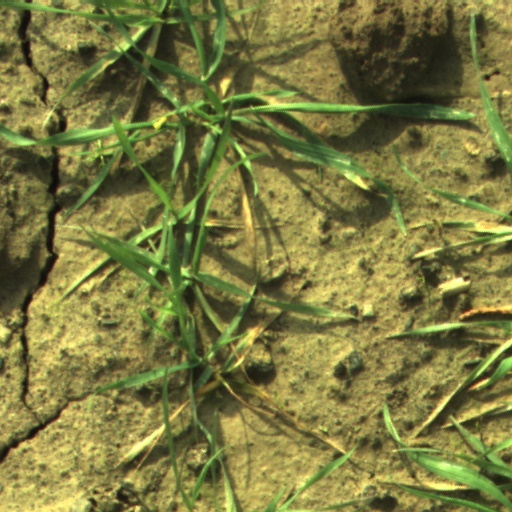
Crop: wheat